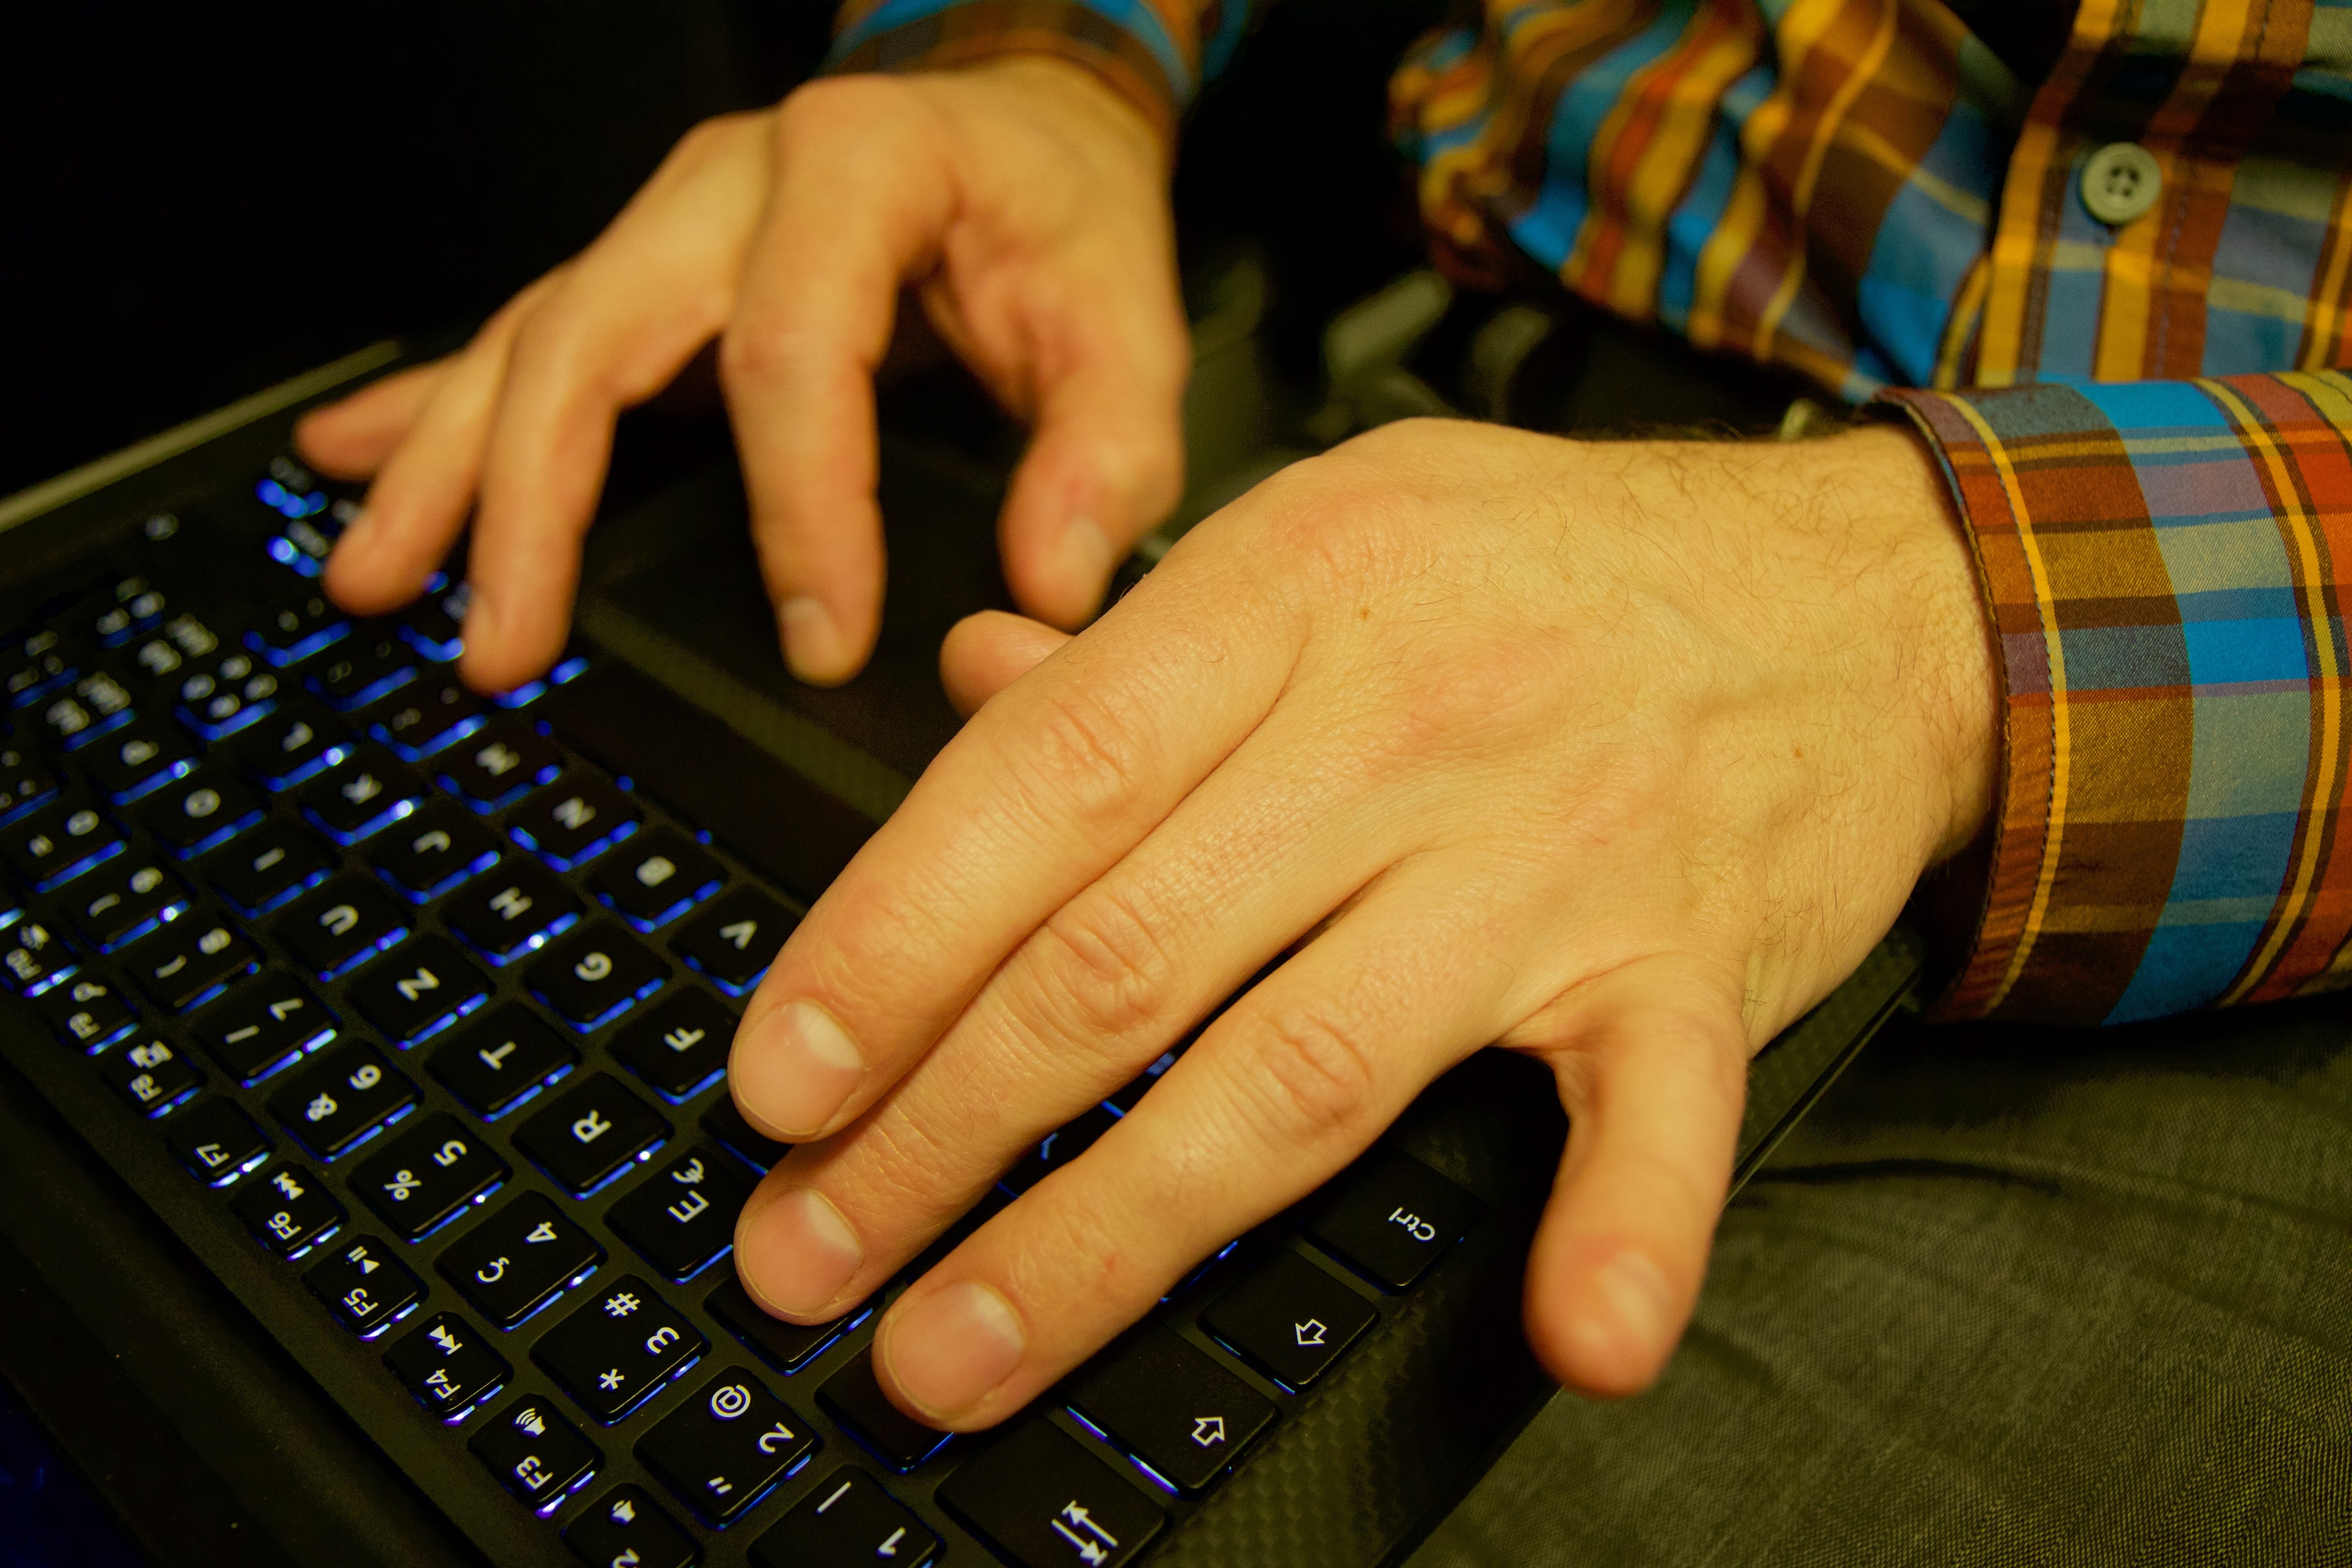
laptop, work, hand, person, finger, color, close up, tap, hands, pc, leave, sense, human action